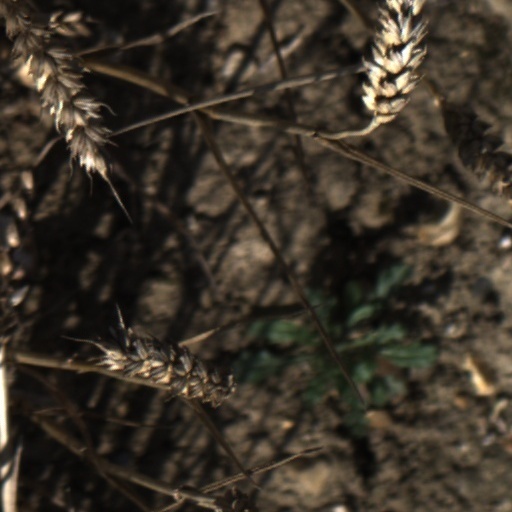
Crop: wheat